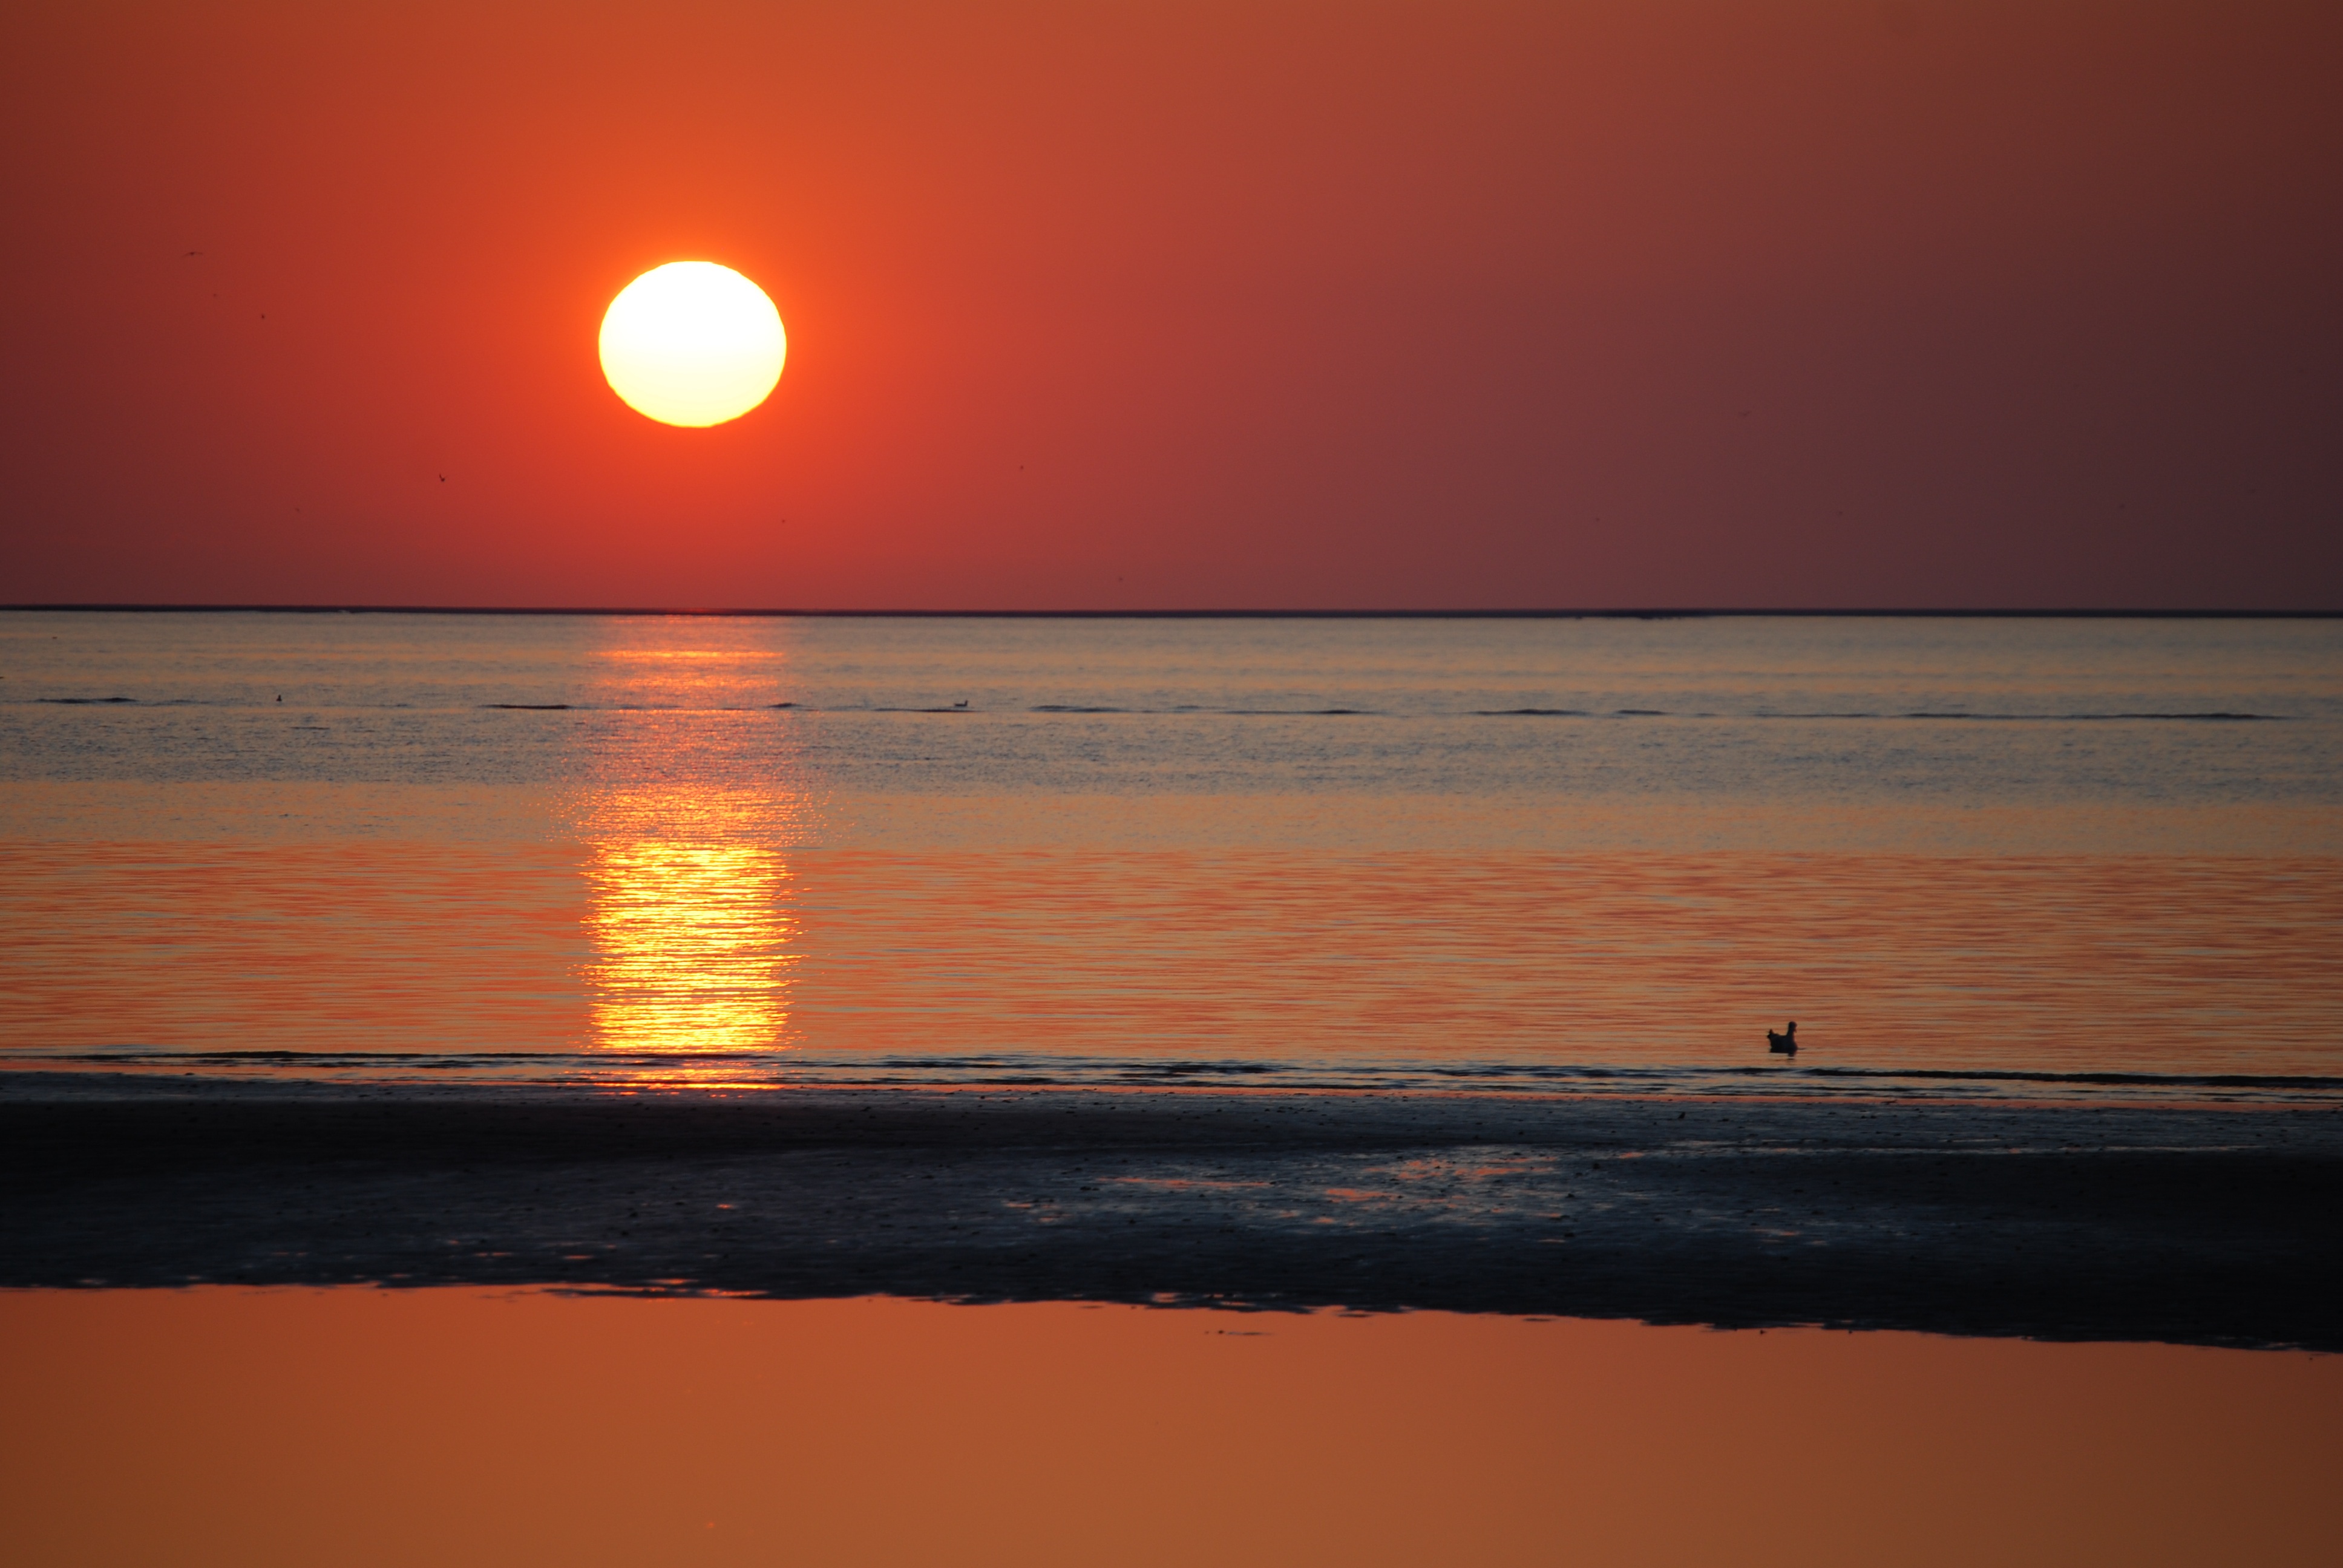
sea, water, ocean, horizon, sky, sun, sunrise, sunset, sunlight, morning, wave, dawn, atmosphere, dusk, evening, reflection, holland, mood, north sea, mirroring, afterglow, evening sky, zeeland